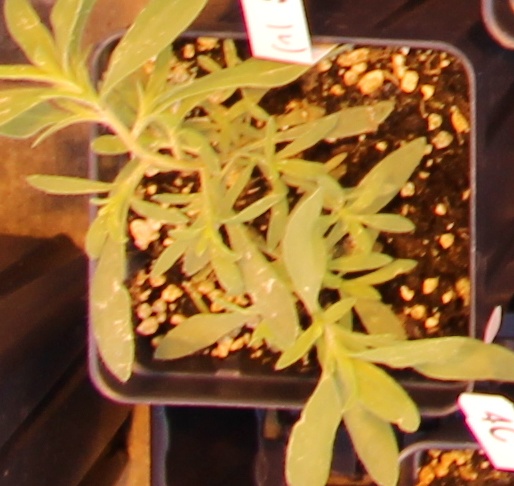
Label: Kochia